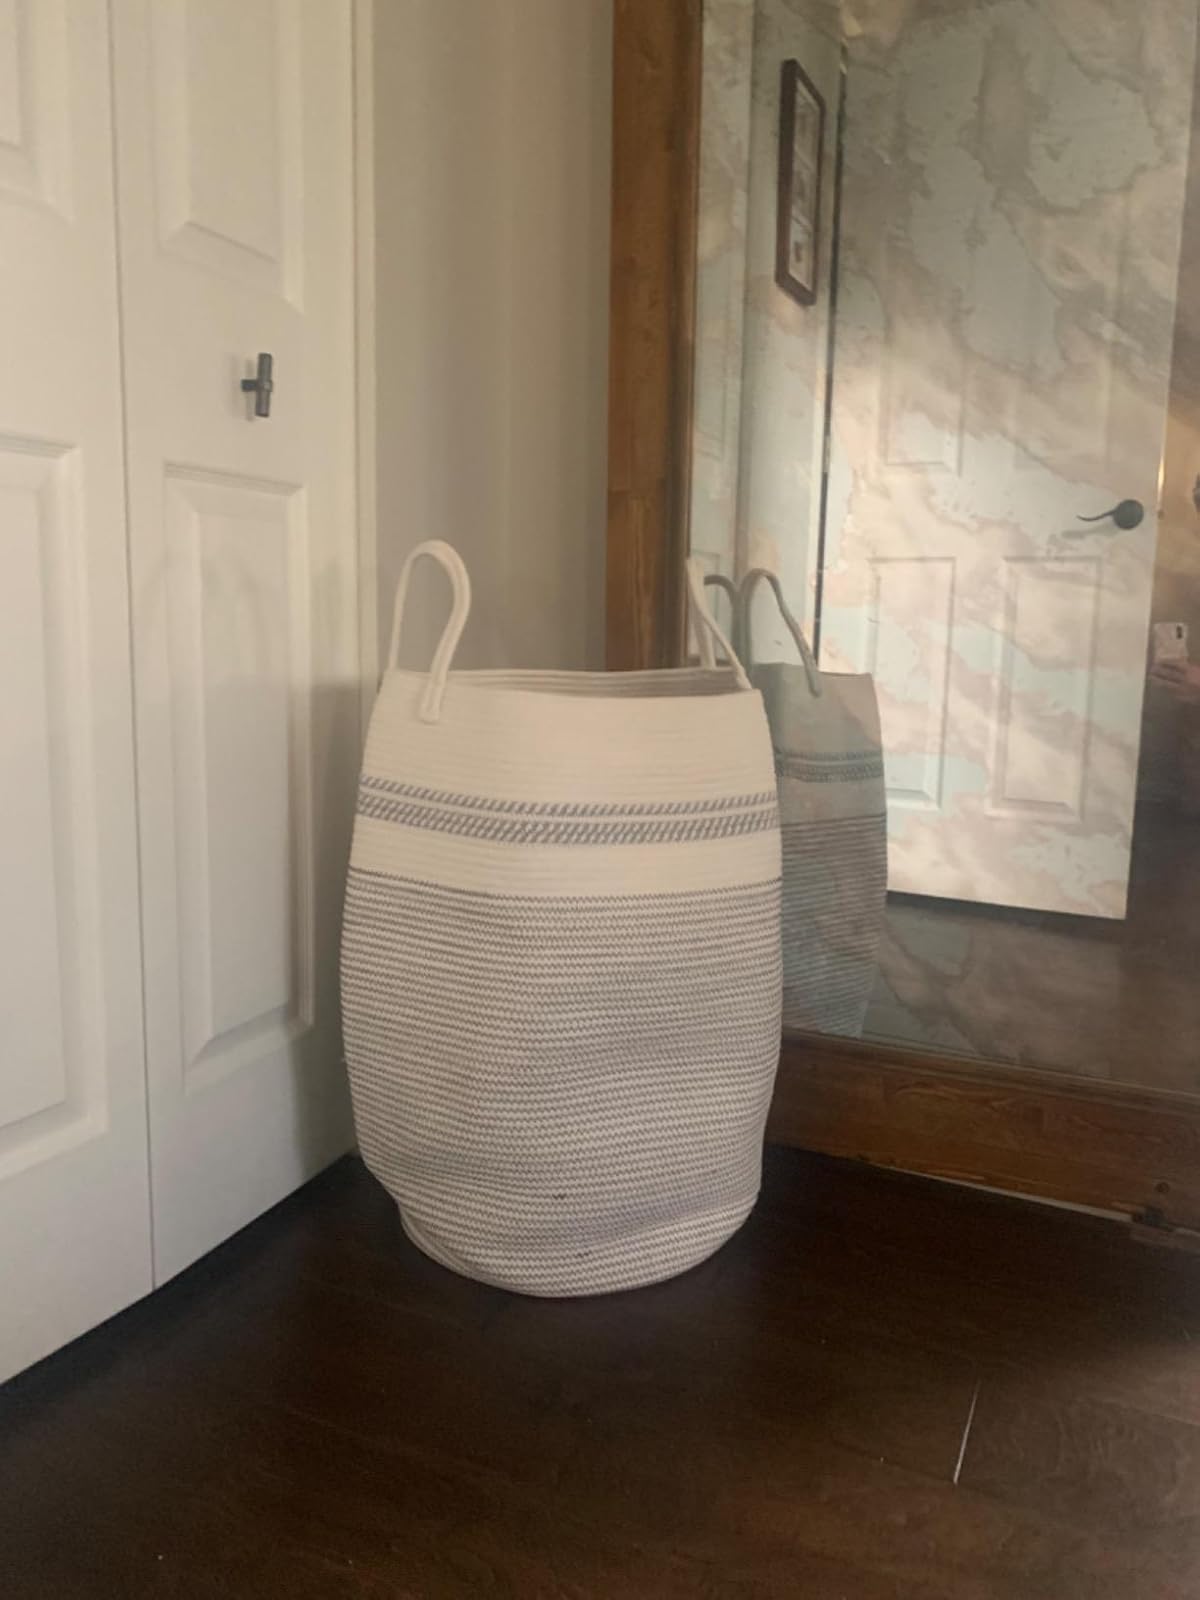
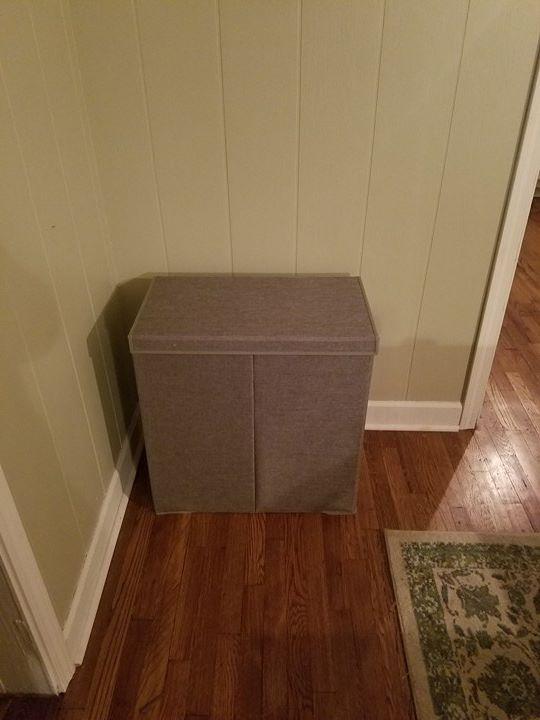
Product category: items_hamper
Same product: no